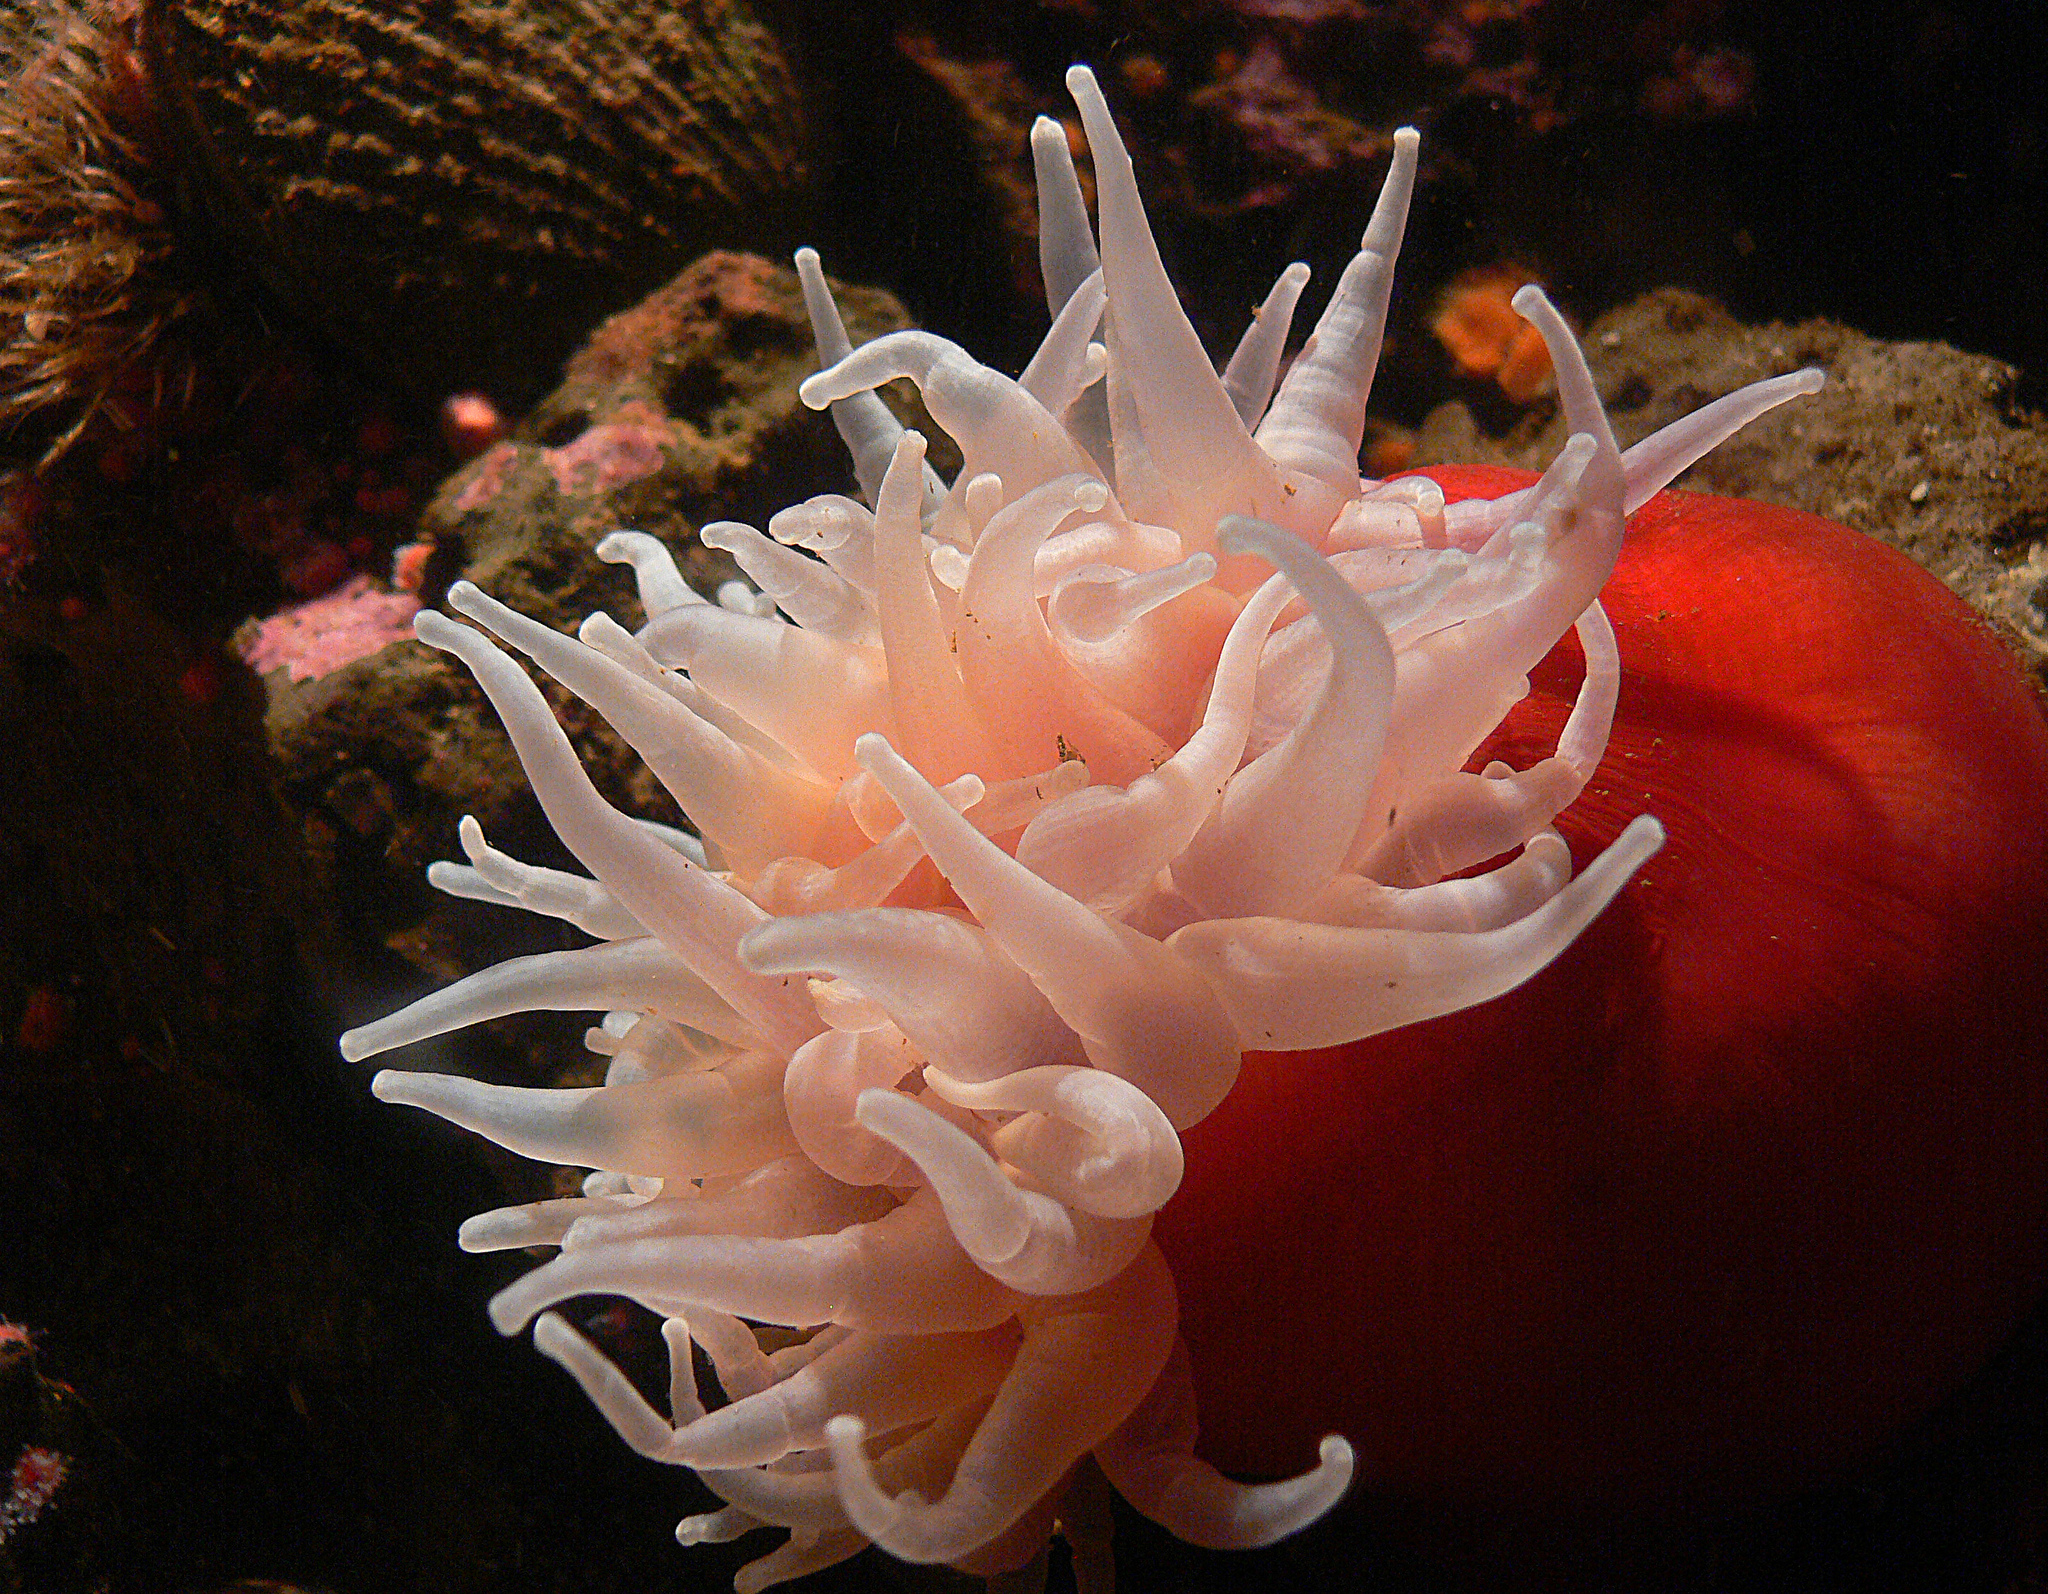
nature, flower, underwater, biology, jellyfish, fish, coral, invertebrate, aquarium, cnidaria, animals, crabs, marine, fishintanks, montereyaquarium, invertebrates, anthozoa, anemones, anemone, plantsandanimals, appleanemone, fisheatinganemone, crustaceans, montereybayaquarium, californiawildlife, macro photography, sea anemone, marine biology, marine invertebrates, pomacentridae, publicdomaindedicationcc0